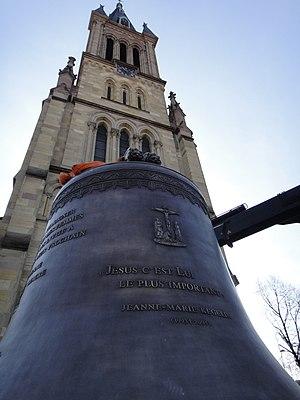
photo d'une des faces de la cloche de l'église St Etienne de Mulhouse.
L'église Saint-Étienne est la principale église catholique de la ville de Mulhouse, Haut-Rhin. Comme son voisin, le temple réformé Saint-Étienne, l'édifice se distingue par ses dimensions, dignes d'une cathédrale.